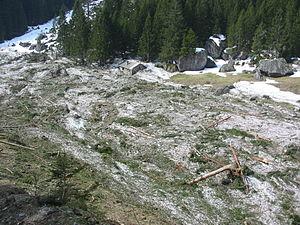
La Suisse est un pays d'Europe occidentale composé de 26 cantons souverains ayant pour capitale fédérale la ville de Berne. Elle est entourée de cinq pays : l'Autriche et le Liechtenstein à l'est, l'Allemagne au nord, la France à l'ouest et l'Italie au sud, et ne dispose pas d'accès à la mer.